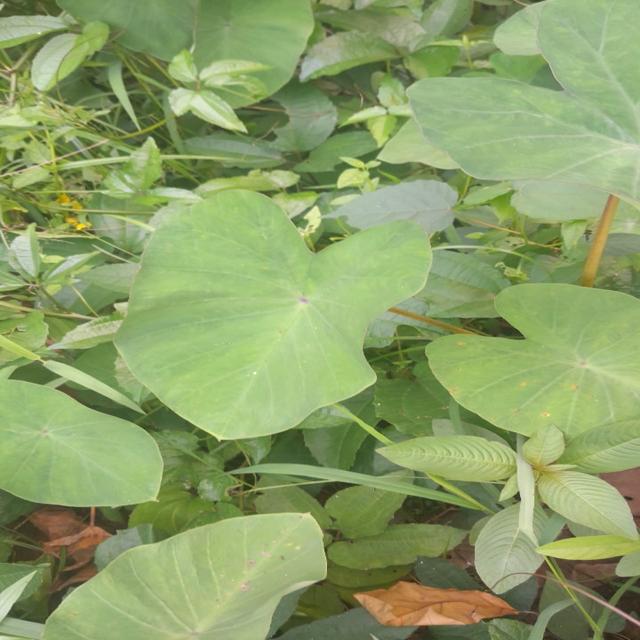
Label: Healthy